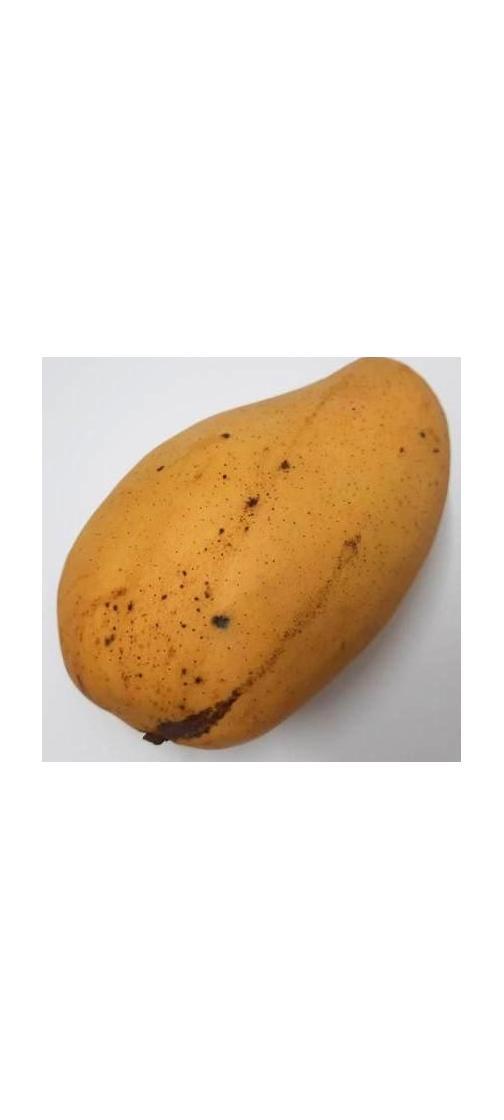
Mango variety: Katimon